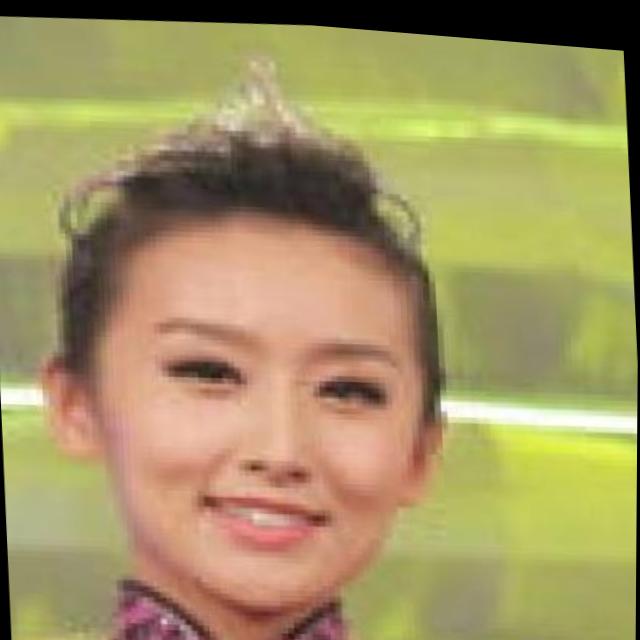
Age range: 21-44